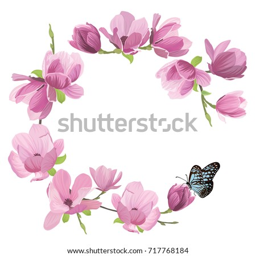
flowers with a butterfly on white background .